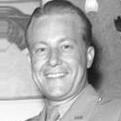
Age: 36